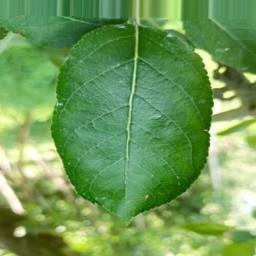
Label: Healthy